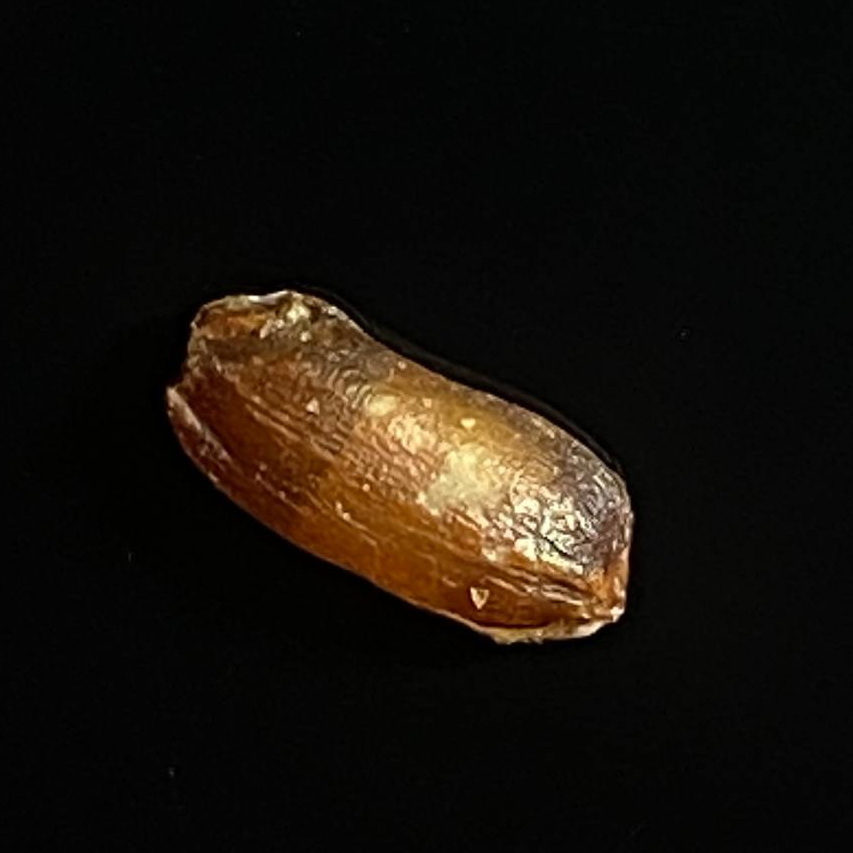
Rice variety: Lal_Biroi